The Shifting Sands

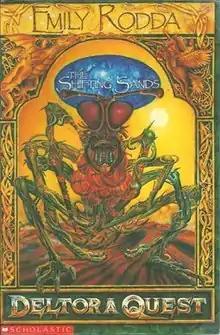
First edition

The Shifting Sands is the fourth book in the eight-volume "Deltora Quest" fantasy novel series written by Emily Rodda. It continues the trio's journey to find the seven missing gems of Deltora, braving dangers and Guardians in each book. The novel was first published in 2000 by Scholastic Australia.